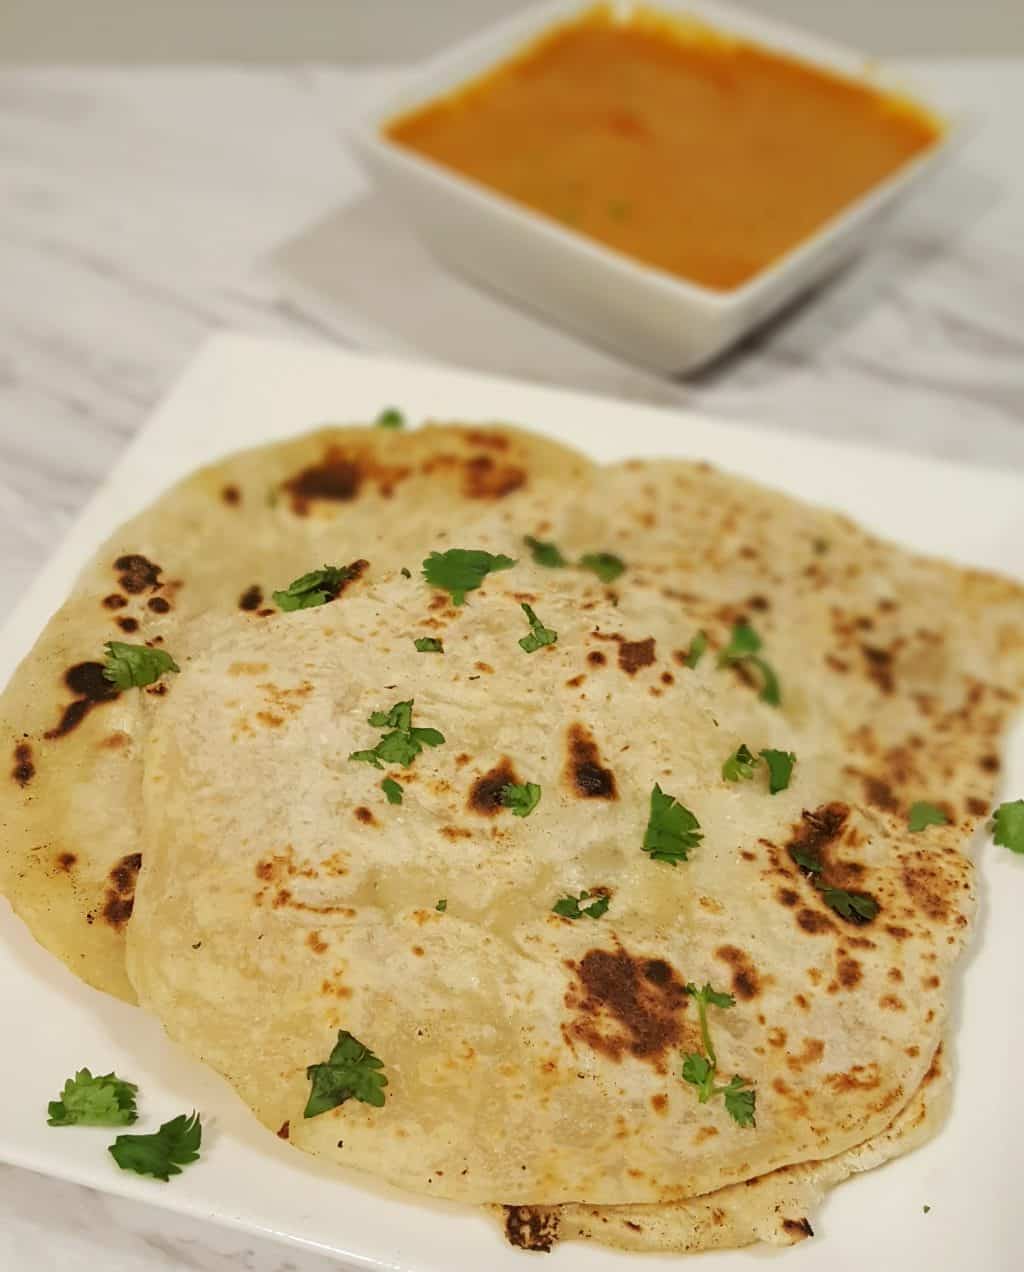
Dish: chapati